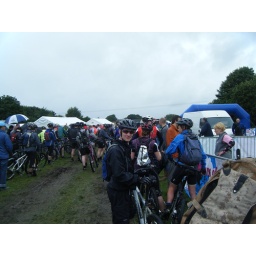
Hit the North 12 hour endurance mountain bike race. Held in Manchester, Sat July 19th 2008